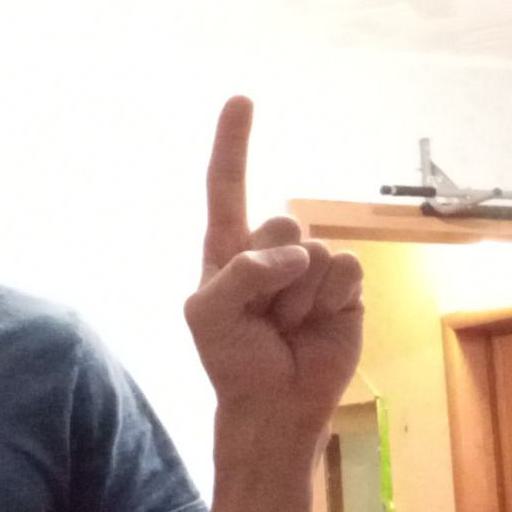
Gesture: one